E-meter

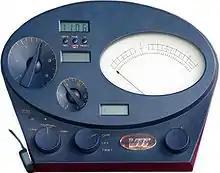
A Scientology E-Meter

The E-Meter (also electropsychometer and Hubbard Electrometer) is an electronic device used in Scientology that allegedly "registers emotional reactions". After claims by L. Ron Hubbard that the procedures of auditing, which used the E-Meter, could help heal diseases, the E-Meter became the subject of litigation. Since then, the Church of Scientology publishes disclaimers declaring that the E-Meter "by itself does nothing", is incapable of improving health, and is used solely for spiritual purposes.